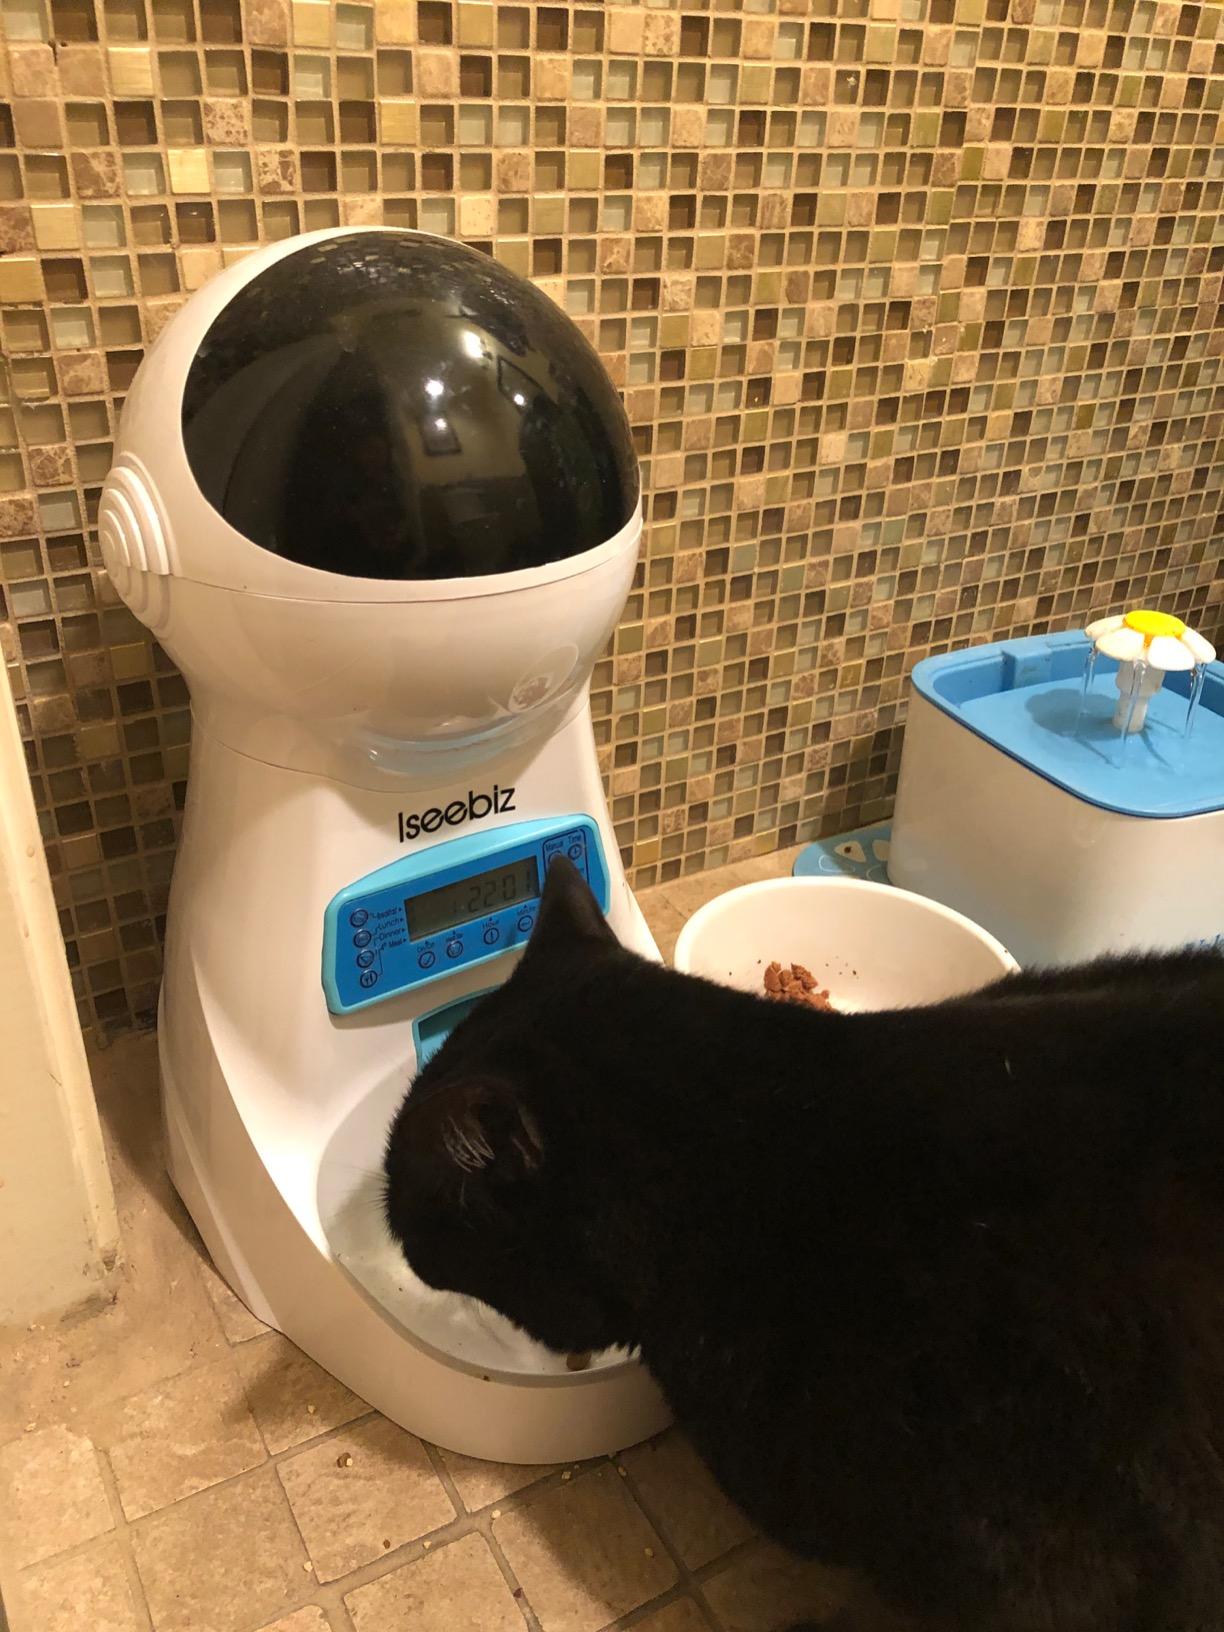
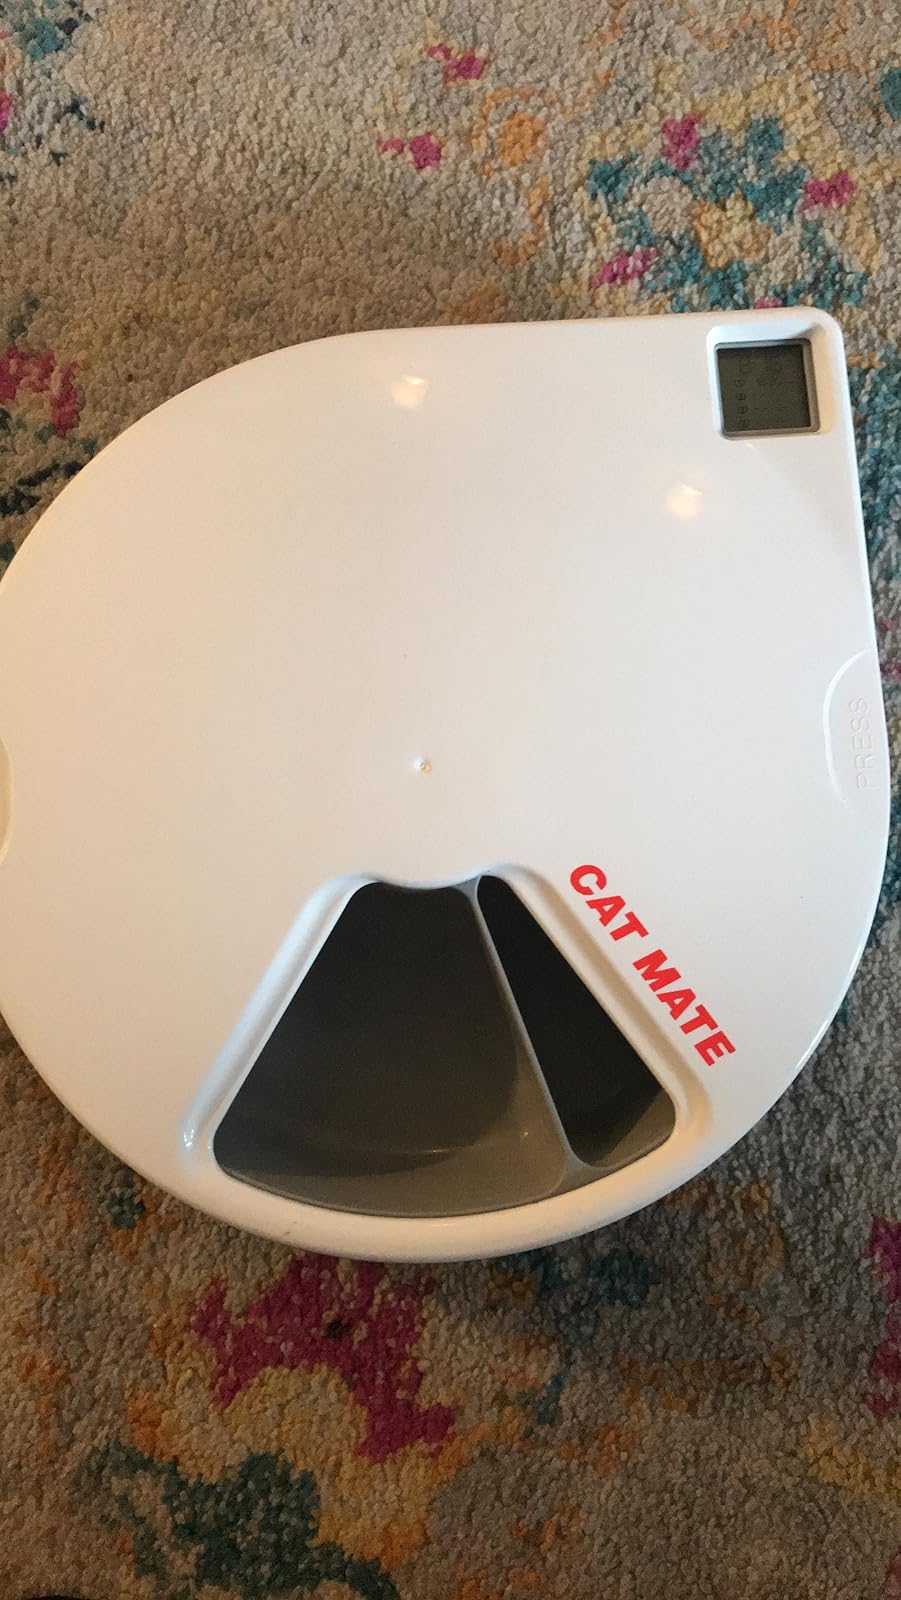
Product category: items_feeder
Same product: no